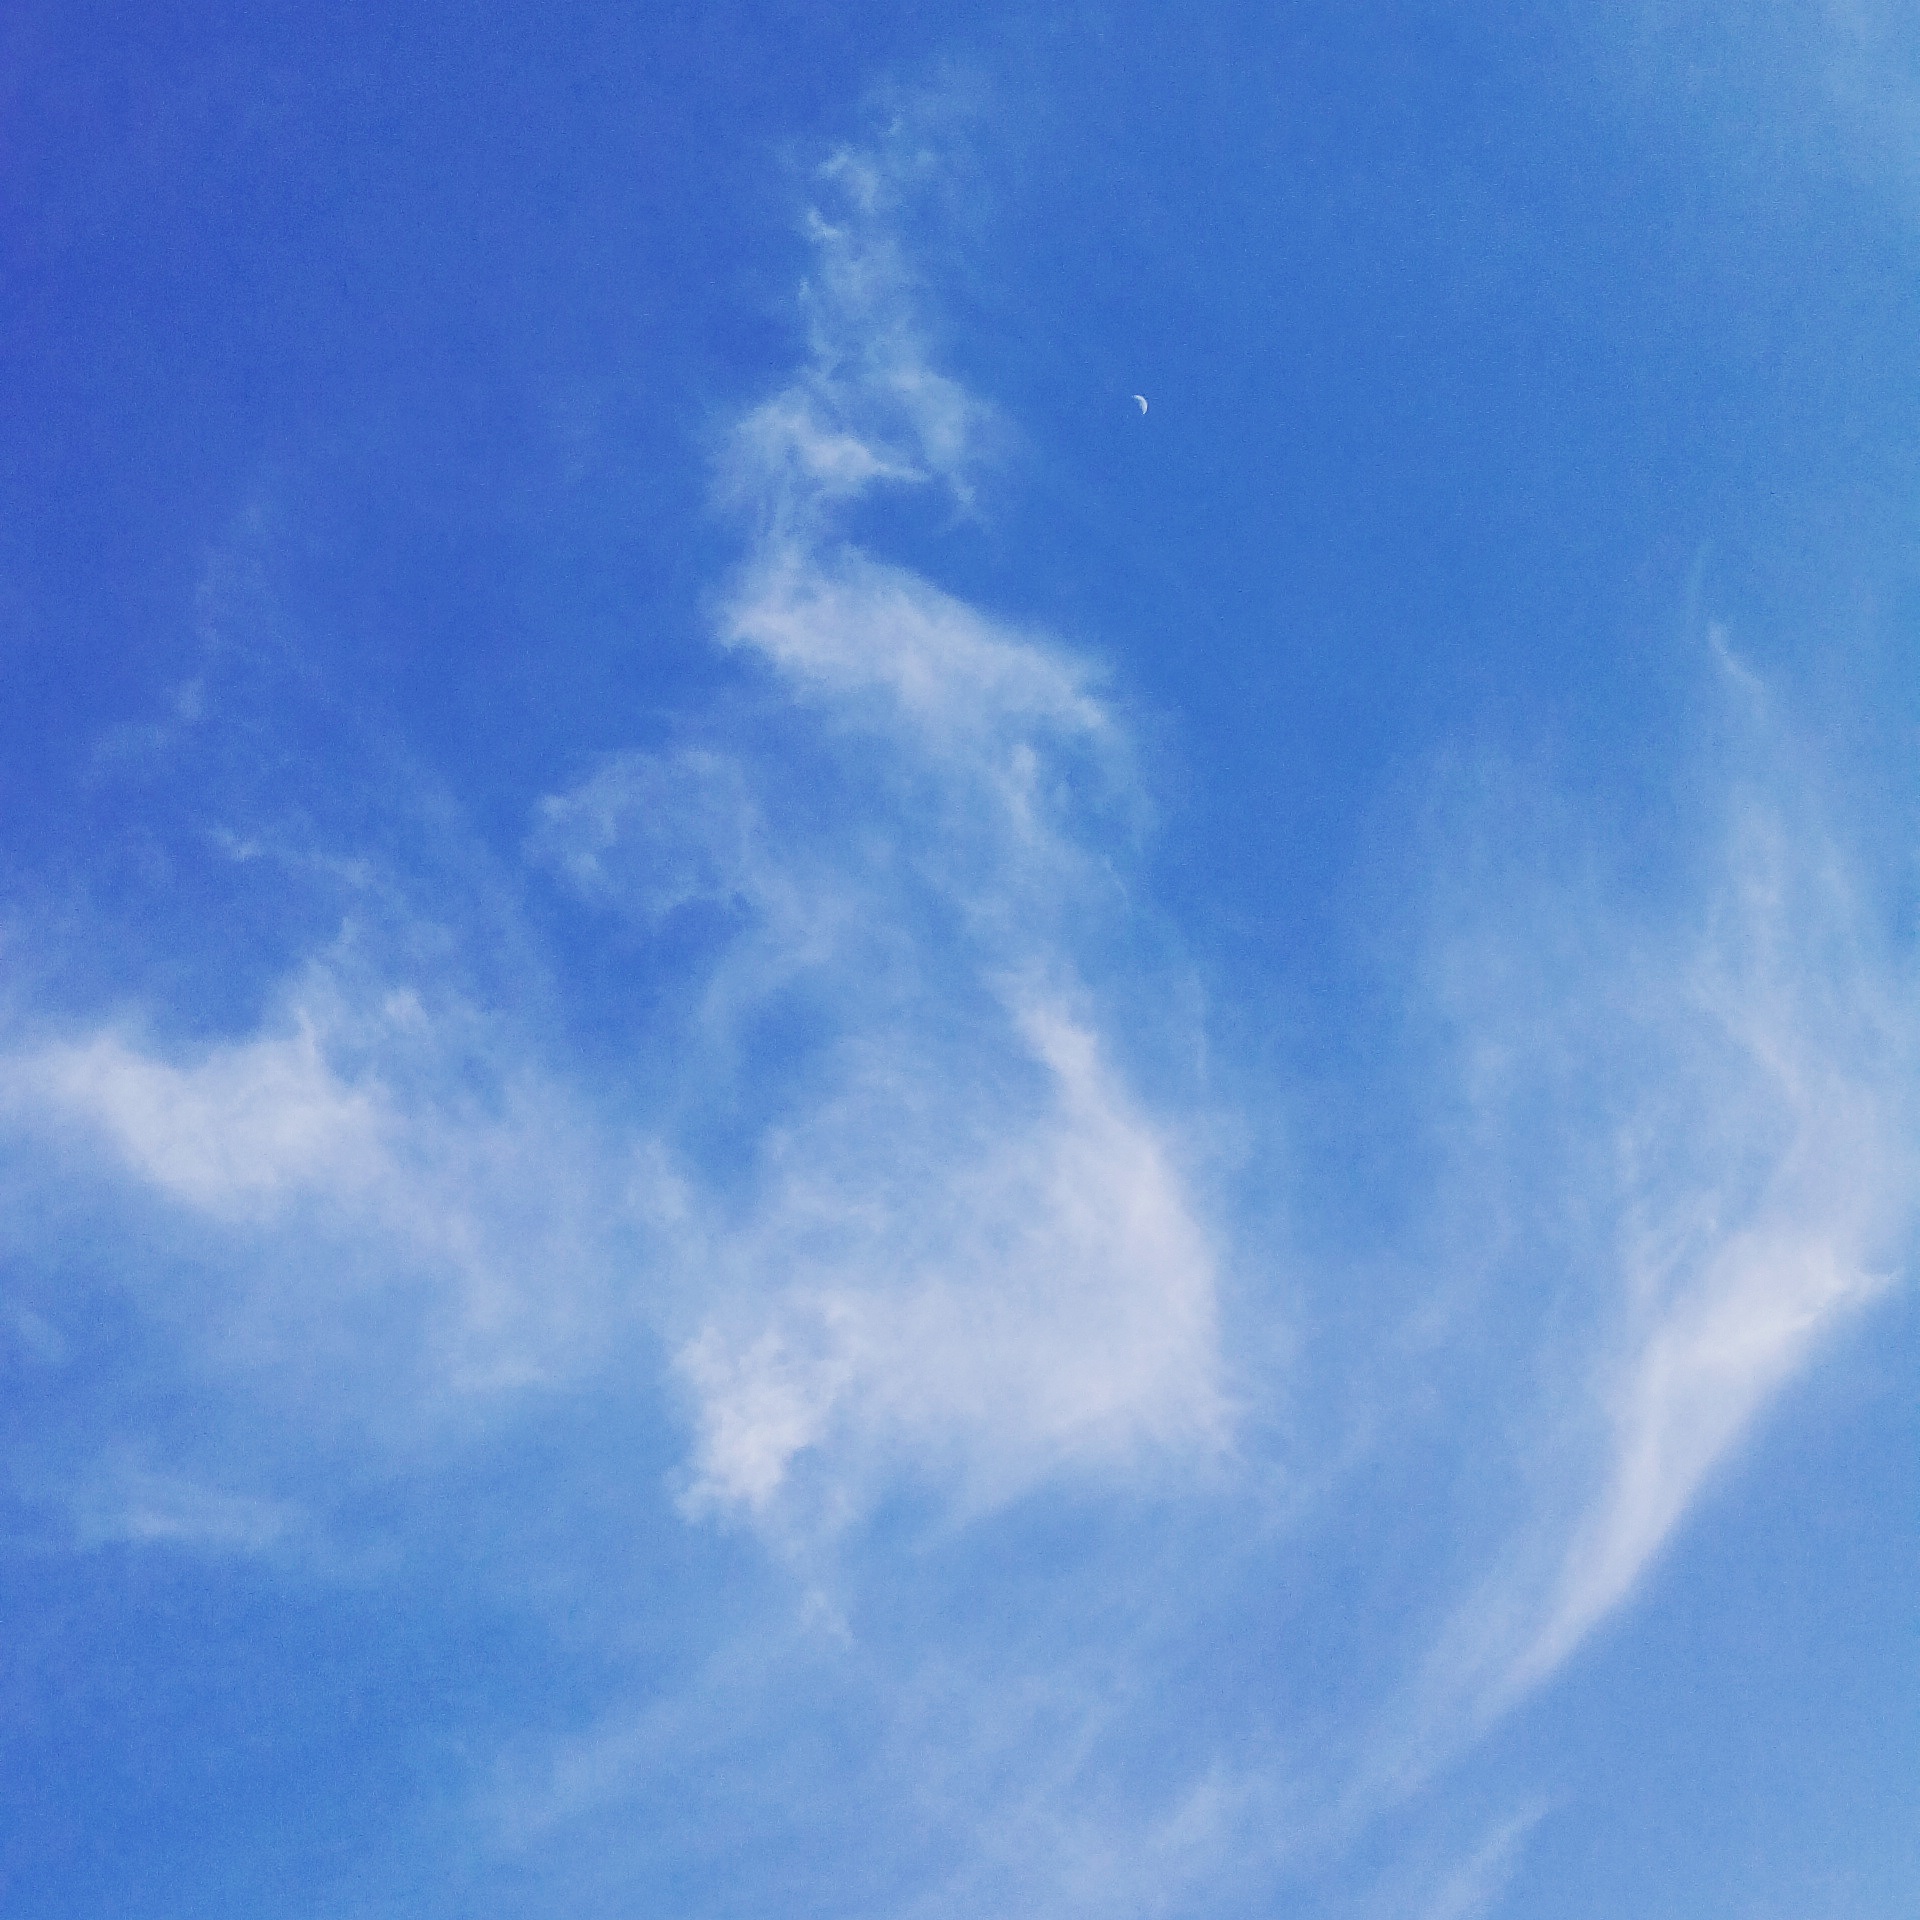
horizon, cloud, sky, sunlight, atmosphere, daytime, cumulus, blue, meteorological phenomenon, atmosphere of earth